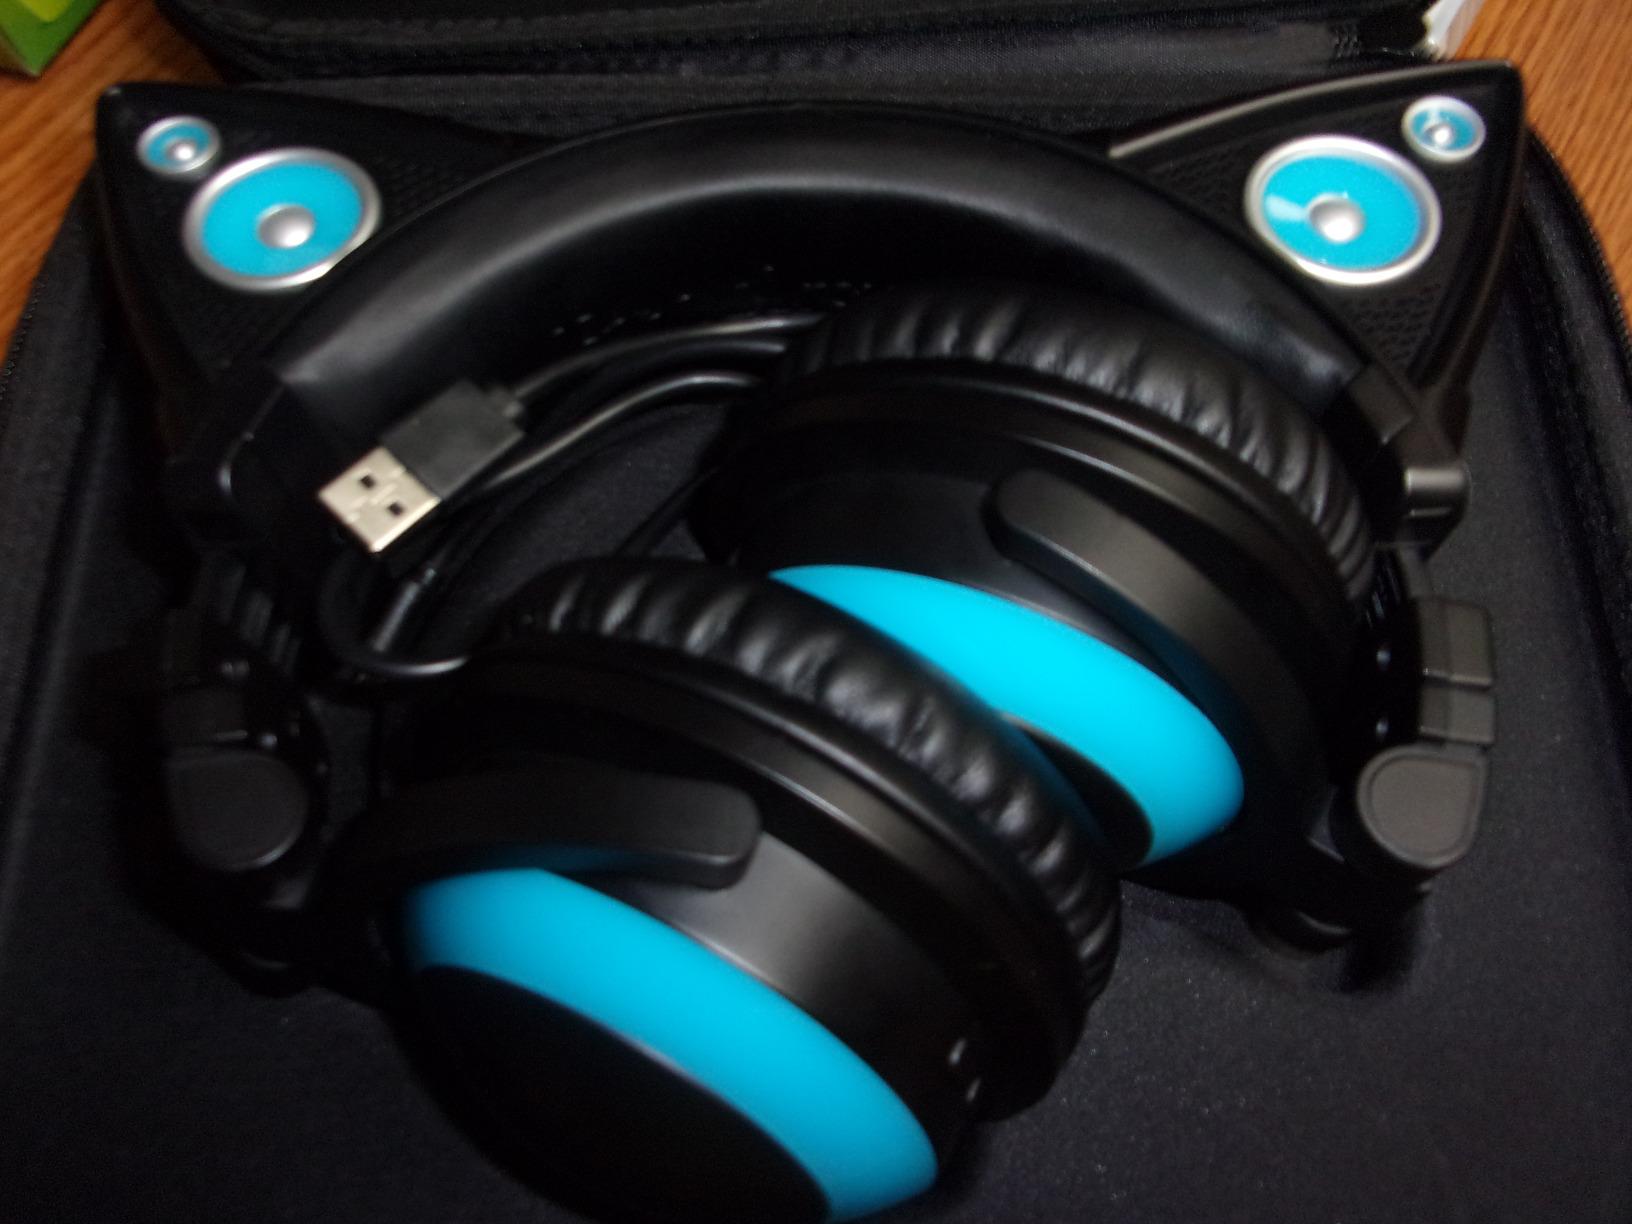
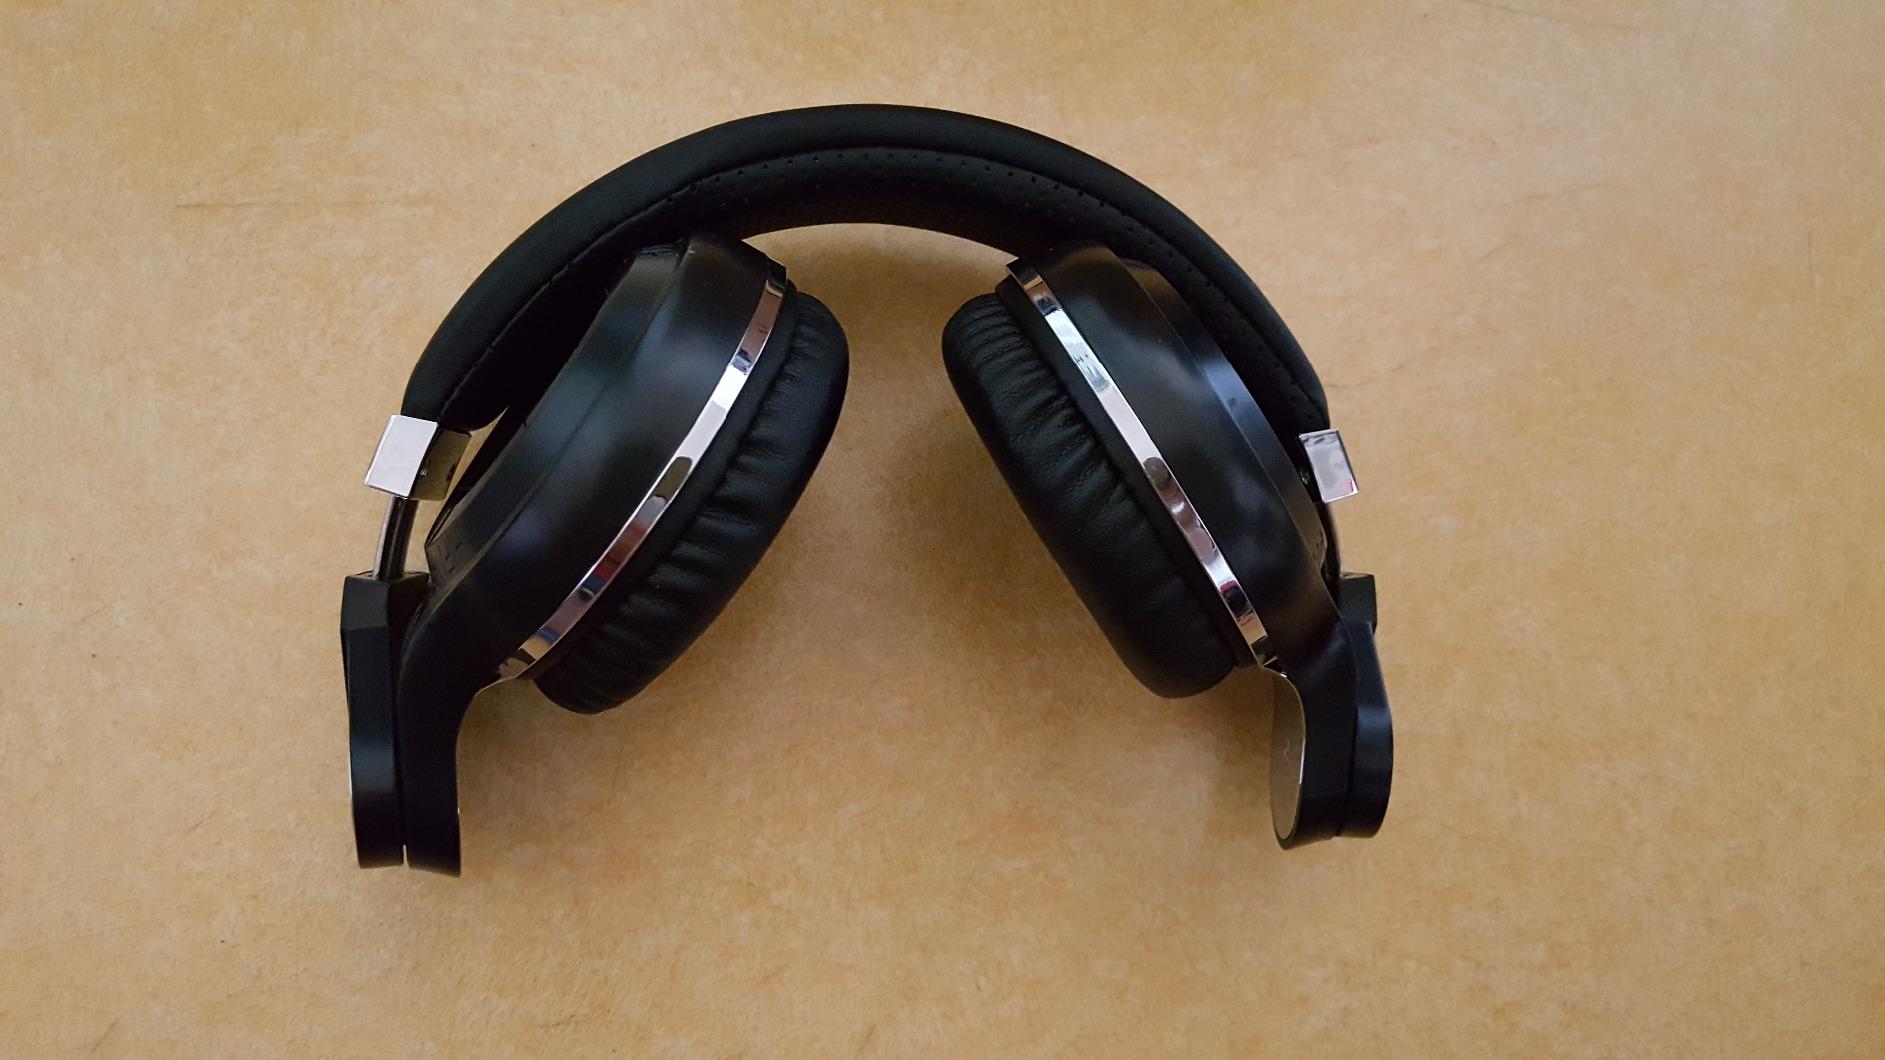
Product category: headphones
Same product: no